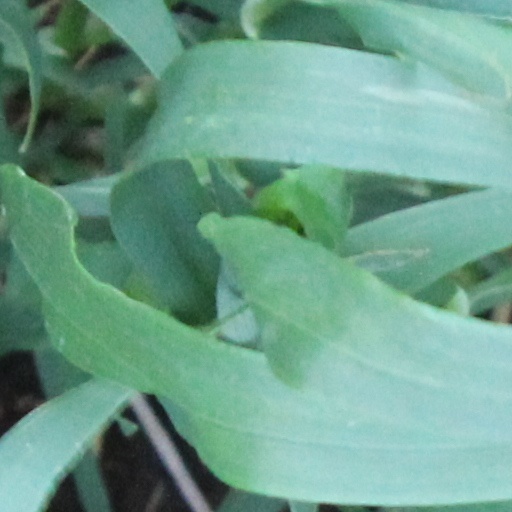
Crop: wheat